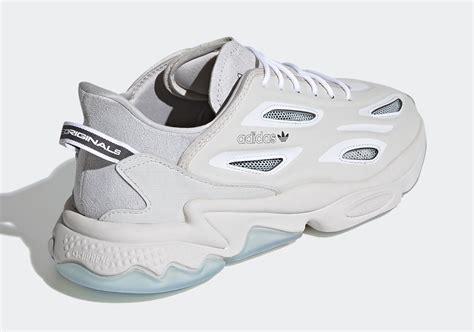
Brand: Adidas
Model: Ozweego